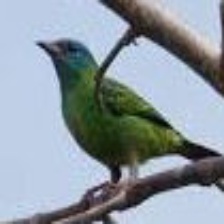
Species: BLUE DACNIS
Scientific name: DACNIS CAYANA